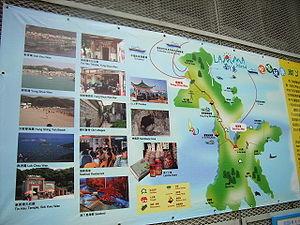
L'île de Lamma aussi connue sous le nom de Pok Liu Chau ou simplement Pok Liu, est la troisième plus grande île de Hong Kong.